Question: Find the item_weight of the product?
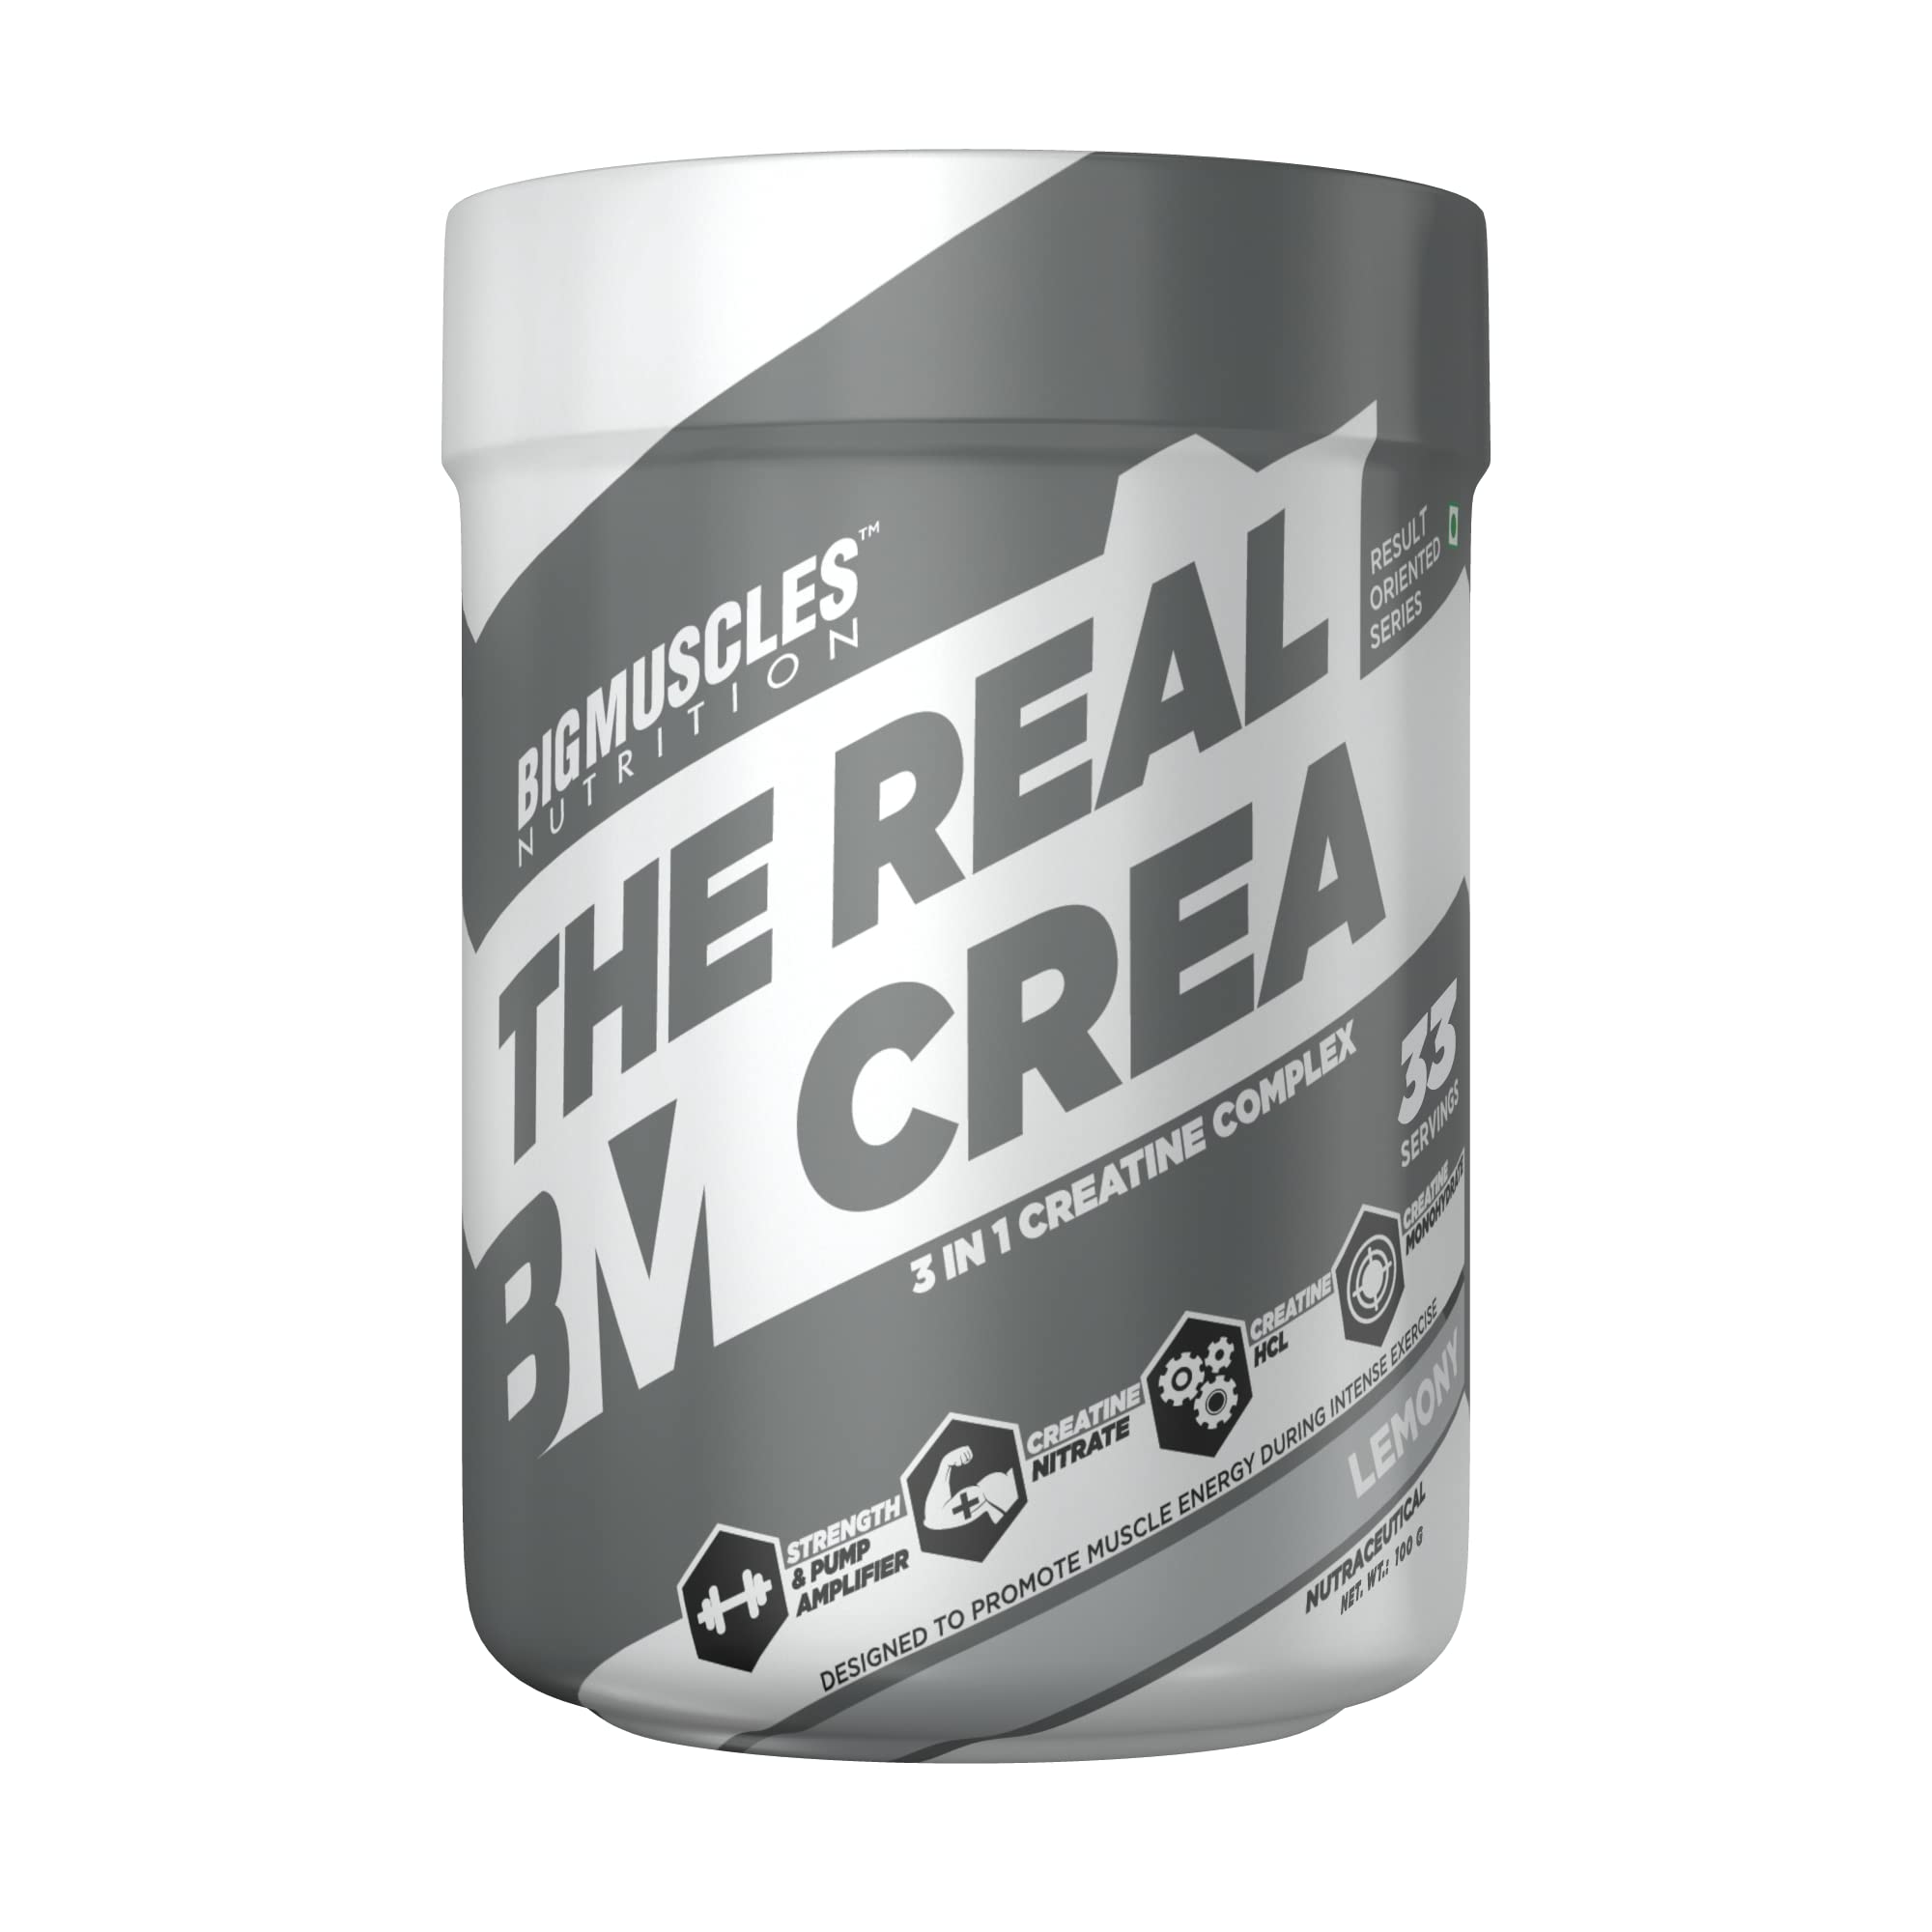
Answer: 100 gram